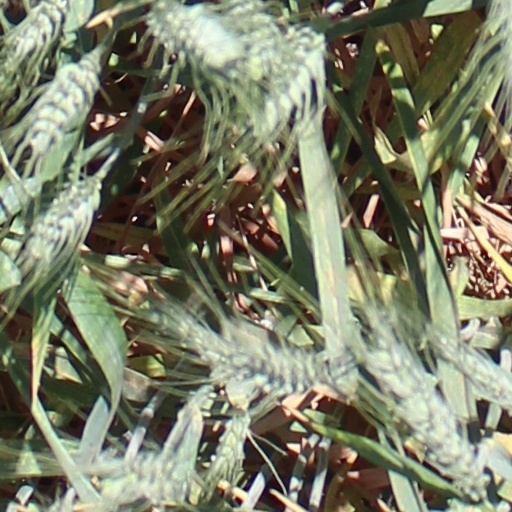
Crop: wheat